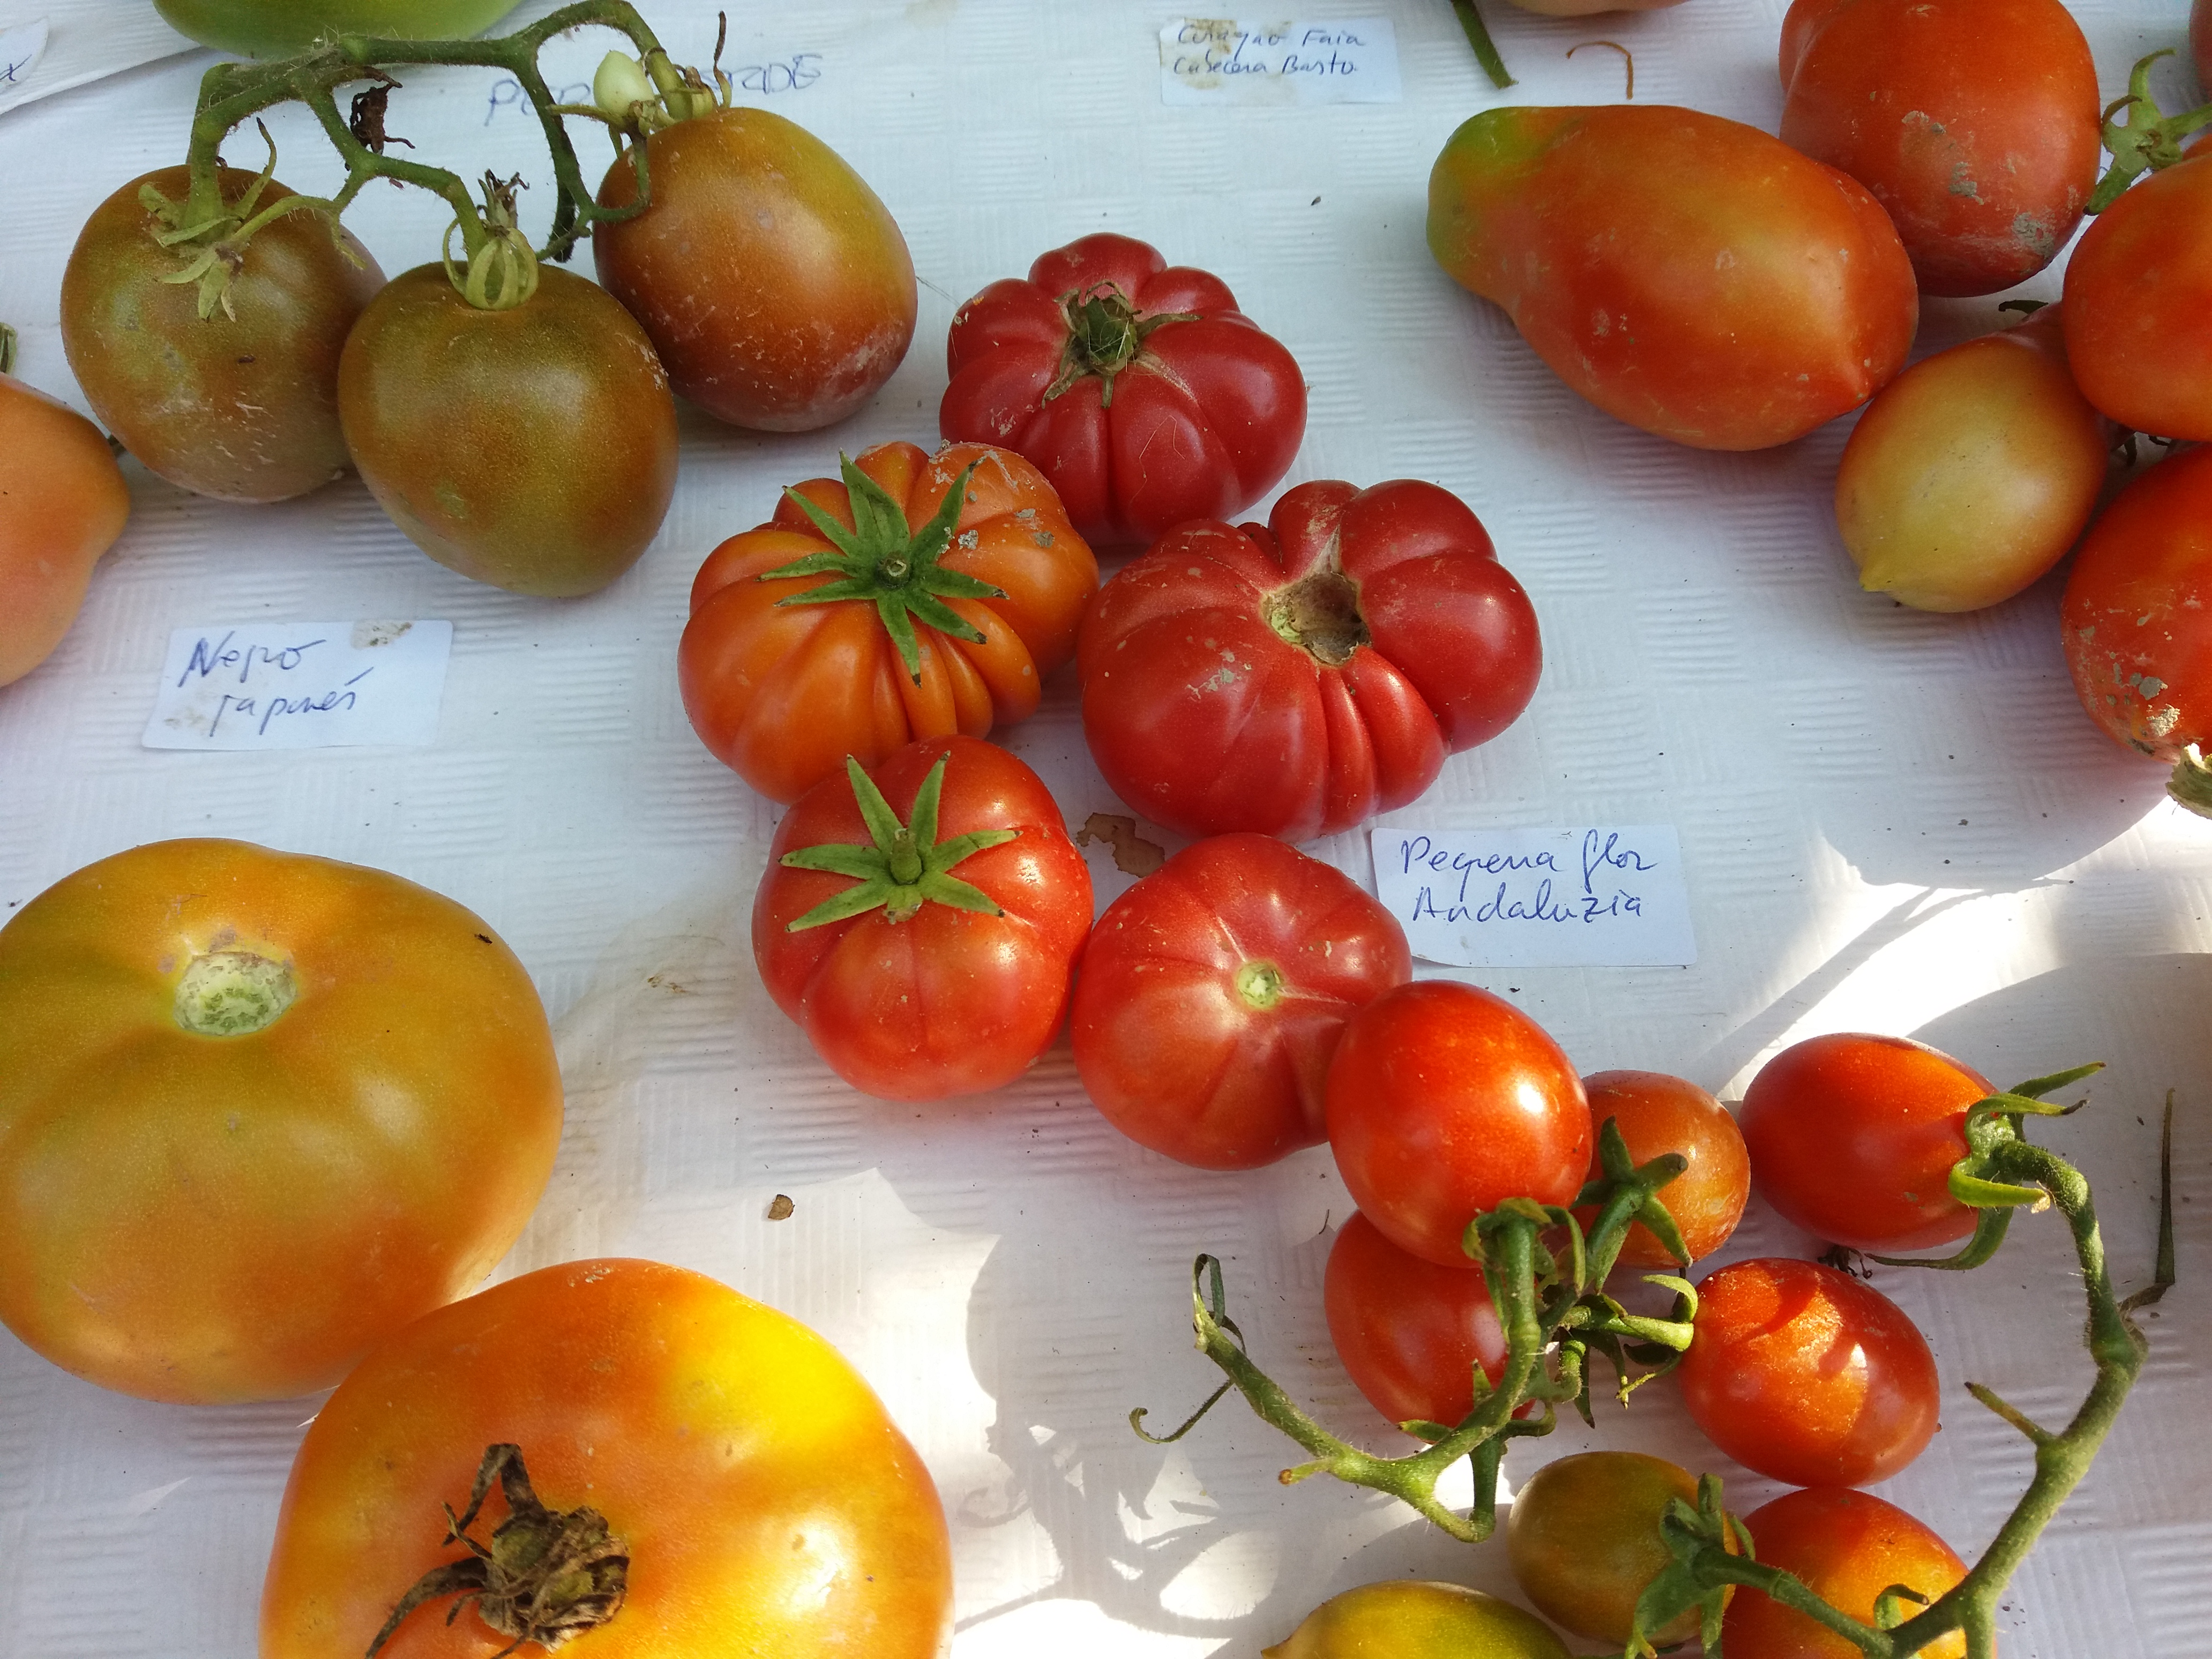
tomato, natural foods, vegetable, fruit, local food, produce, potato and tomato genus, food, plum tomato, vegetarian food, bush tomato, nightshade family, winter squash